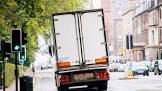
Vehicle type: Cars